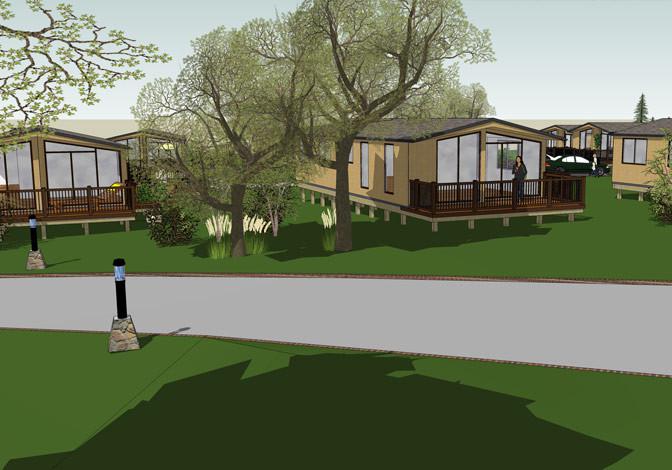
holiday homes at the park
Relation: Visible